Josimar Lima

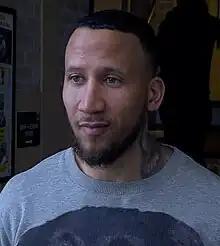
Lima in 2019

Josimar Do Sameiro Spencer Silva Lima (born 2 August 1989) is a Cape Verdean professional footballer who played as a centre-back. He formerly played for Willem II, FC Dordrecht, Al-Shaab, Emmen, Lahti, and VVV-Venlo. He currently plays for CION.